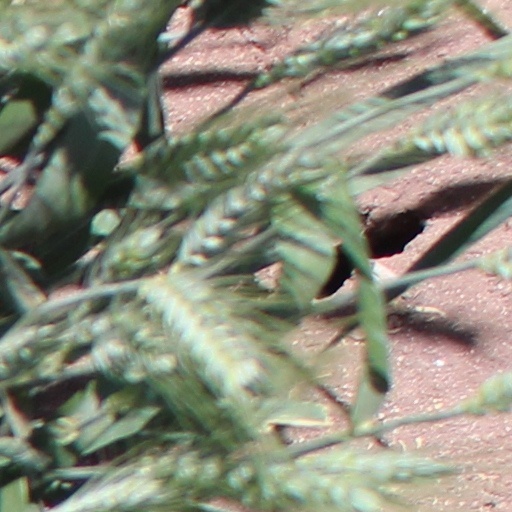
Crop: wheat